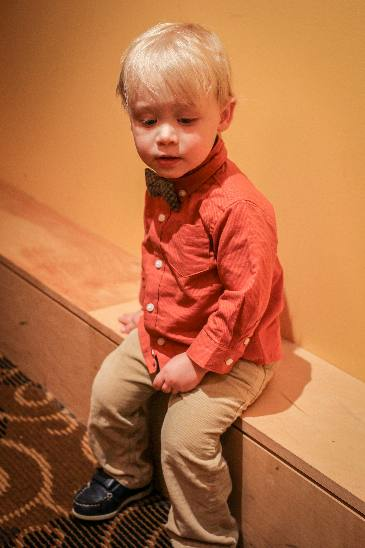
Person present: Yes